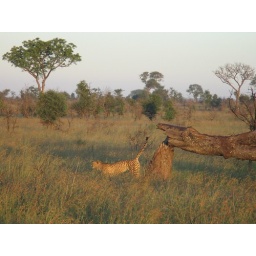
A female cheetah sprays the tree she has been lying on in the morning sun to mark her territory.